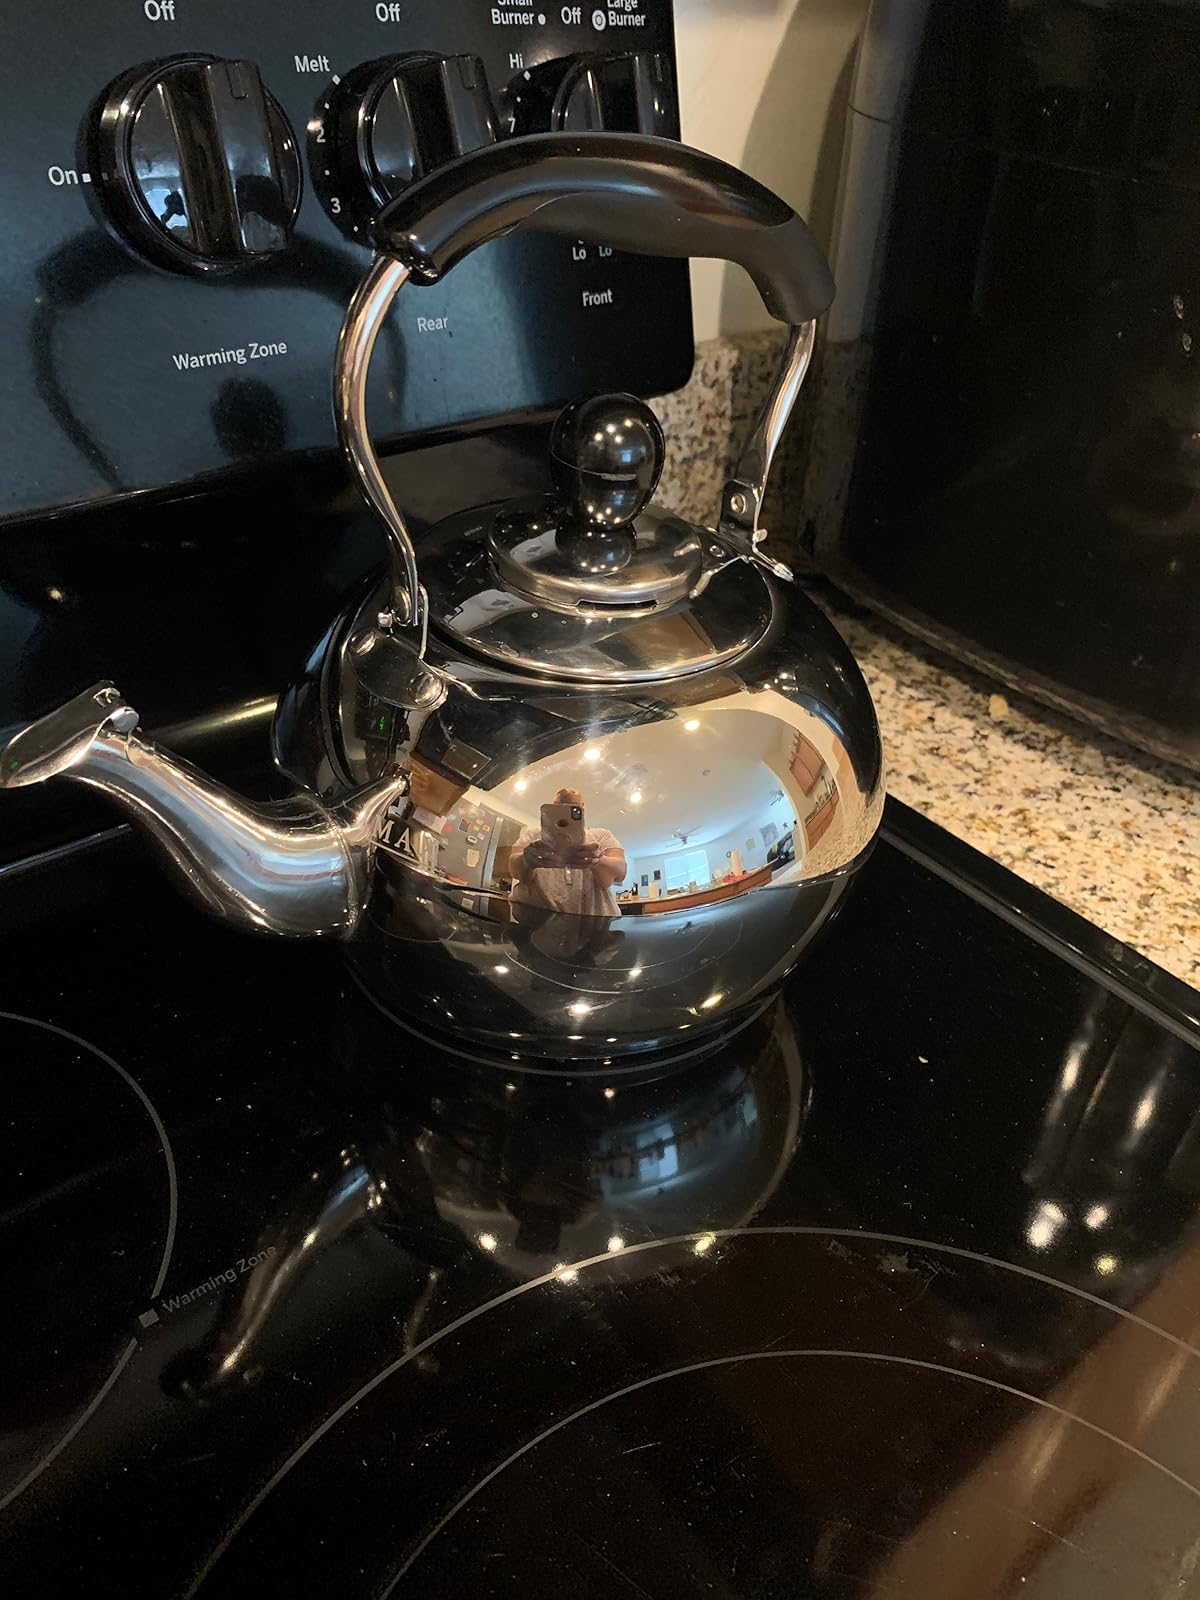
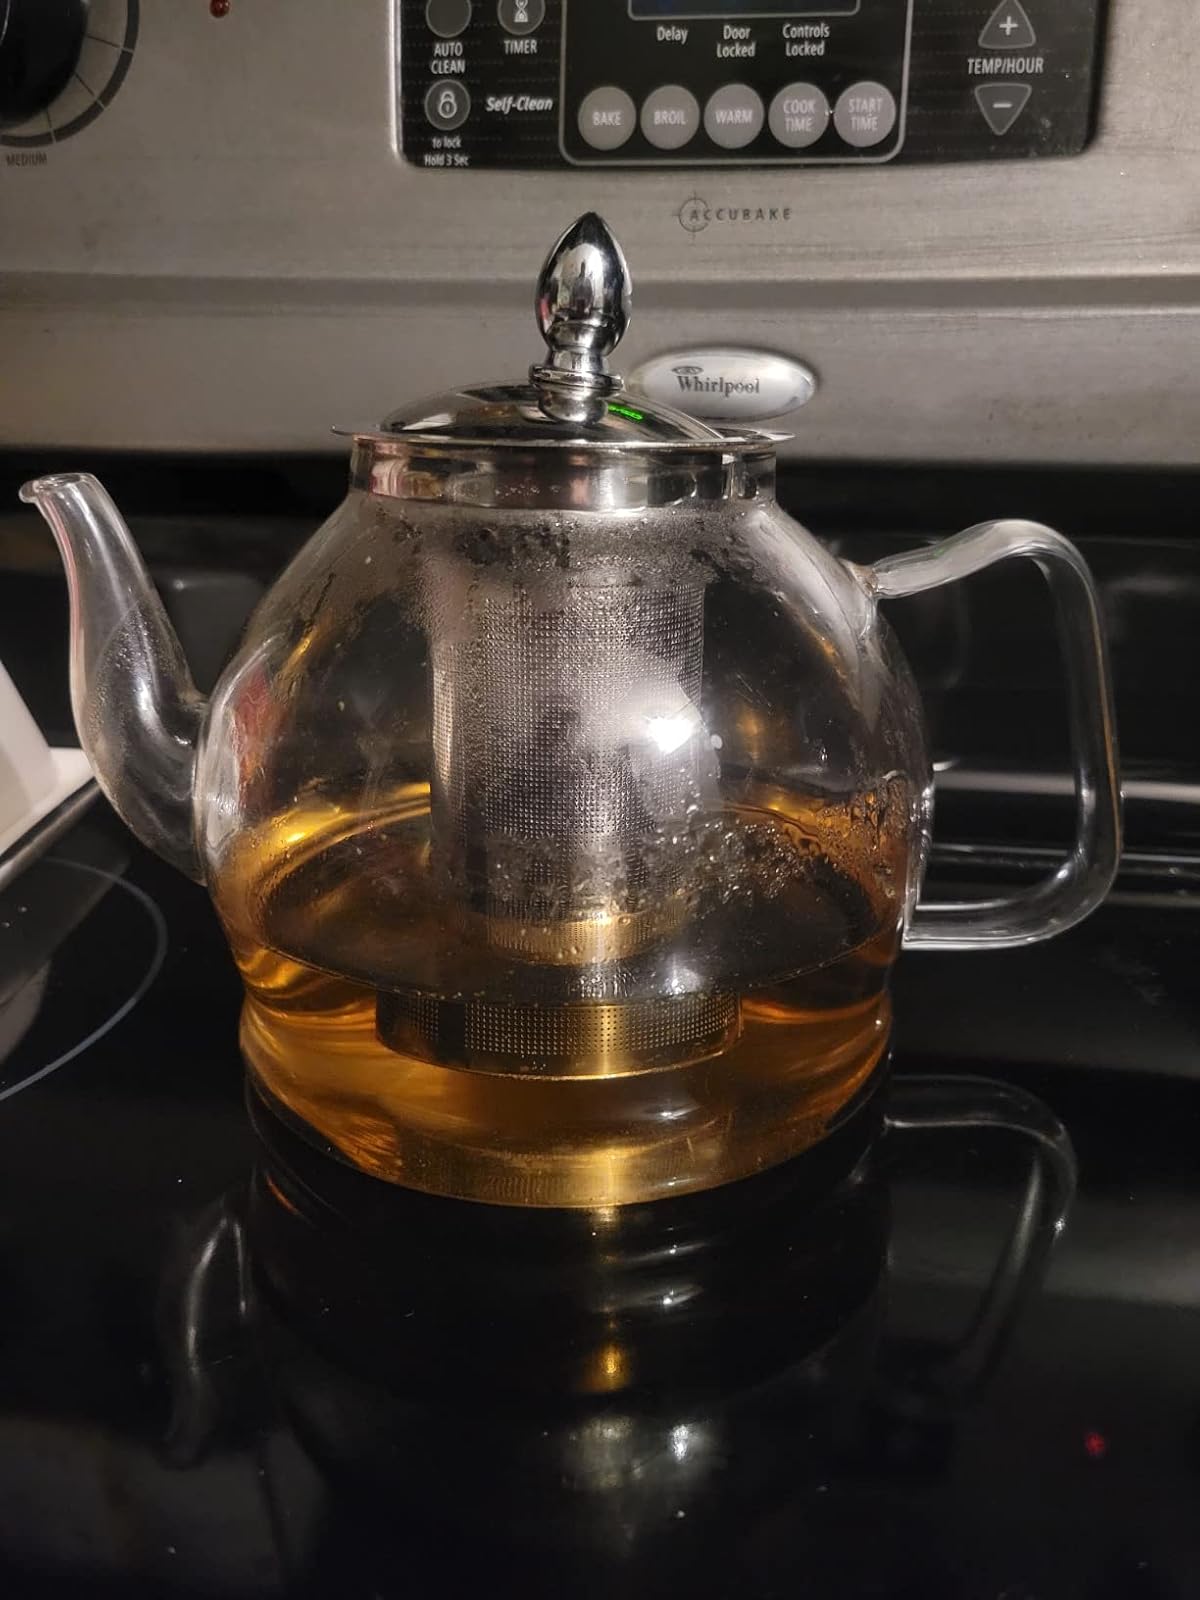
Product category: items_kettle
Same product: no